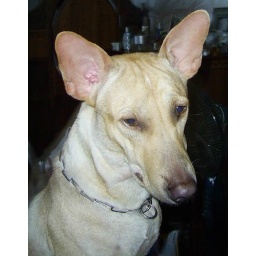
I'm sitting by Mummy's bedroom window. It's rainning heavily....and Oops !!! flooded :(